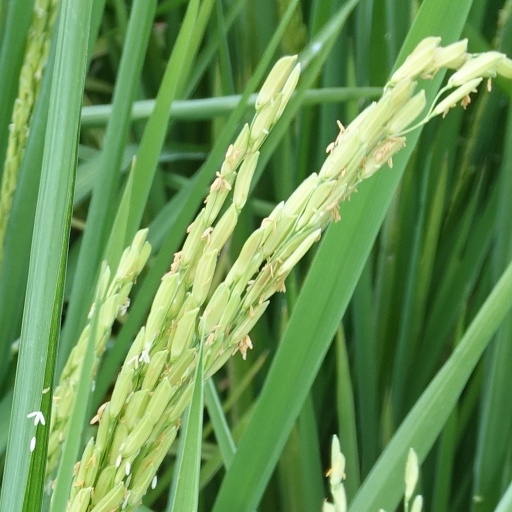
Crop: rice